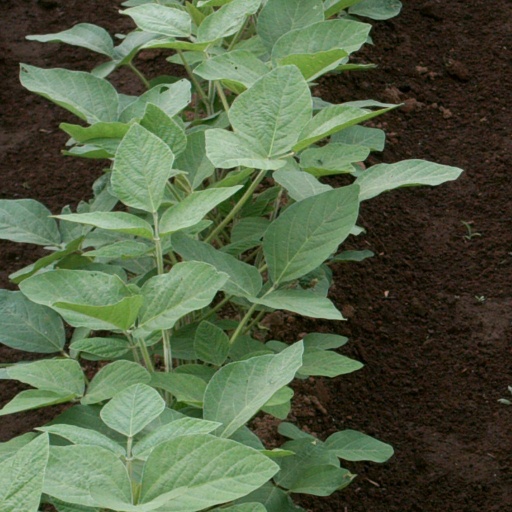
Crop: soybean